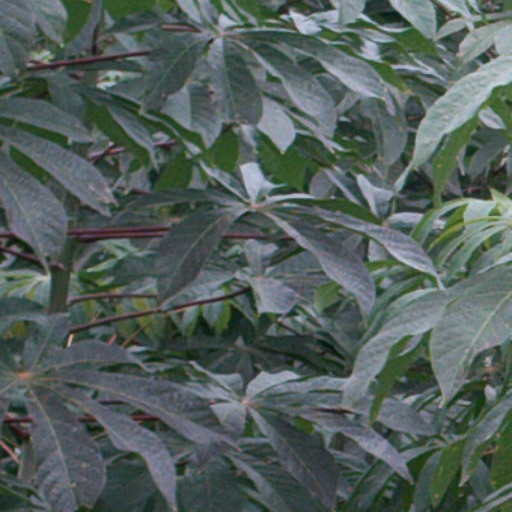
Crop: cassava